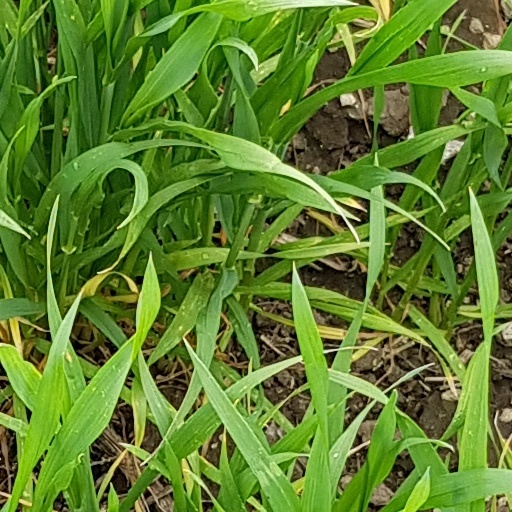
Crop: wheat